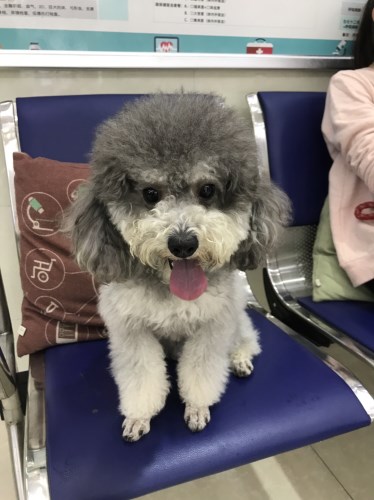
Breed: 7449-n000128-teddy